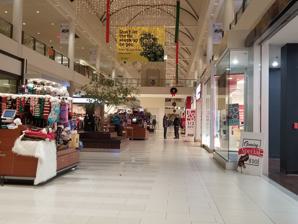
Building: Poughkeepsie Galleria
Country: United States of America
Year built: 1987
Shopping center in Poughkeepsie, New York Poughkeepsie Galleria The Poughkeepsie Galleria in December 2019 Location Poughkeepsie, New York , United States Coordinates 41°37′34″N 73°55′14″W / 41.626241°N 73.920653°W / 41.626241; -73.920653 Opening date August 1, 1987 Management The Pyramid Companies Owner The Pyramid Companies No. of stores and services 105 No. of anchor tenants 4 Total retail floor area 1,100,000 square feet (100,000 m 2 ) No. of floors 2 Parking 2000 spaces Website poughkeepsiegalleriamall .com The Poughkeepsie Galleria is a shopping center on U.S. 9 in the Town of Poughkeepsie, New York , located just north of Wappingers Falls , and is the largest shopping center in Dutchess County . The mall retailers include Macy's , Dick's Sporting Goods , Best Buy , Target , American Eagle , Build-A-Bear , PacSun , Sephora , H&M , and Hollister . The Galleria has an area of 1,100,000-square-foot (100,000 m 2 ) with two floors containing 123 shops and restaurants as well as a 16-screen, stadium-seating Regal Cinemas theater. The Galleria is owned and managed by The Pyramid Companies , a group who also owns and manages regional sister mall the Palisades Center in West Nyack, NY . History Expansion & Policies In the early 1980s, a proposal for a two-story indoor mall in Poughkeepsie, New York was submitted. The mall opened on August 1, 1987 as the Poughkeepsie Galleria Mall. Upon opening, the mall had five anchor stores: G. Fox & Co. , Jordan Marsh , Lechmere , Filene's , and JCPenney . Due to underperformance, the Filene's store closed in 1989 and was replaced with Steinbach , which relocated from South Hills Mall next door. Sears also announced plans to relocate from South Hills Plaza at the same time. Steinbach closed in 1995 and became Dick's Sporting Goods and DSW Shoe Warehouse the same year. Filene's returned to the mall in 1993 by taking over the defunct G. Fox chain, while Sears ultimately opened at the mall after Jordan Marsh was vacated. Montgomery Ward also moved into the mall in the early 1990s, becoming the sixth anchor and replacing an existing store in Poughkeepsie. In 2004, both DSW and Dick's moved to new locations vacated by Montgomery Ward, while the former Filene's and Lechmere building was converted to Best Buy and Target . During January 2005, the mall announced it would enact and begin enforcing the Pyramid Companies' "MB-18" teenage curfew policy beginning in September 2005, following a large fight involving young teenagers in front of what was then Filene's. Due to the size of the incident, local police were called, and several arrests were made. Filene's was converted to Macy's in 2006. On February 8, 2020, It was announced Sears would shutter as part of an ongoing decision to eliminate their traditional brick-and-mortar format. On June 23, 2020, JCPenney announced that they would also close their location at the Poughkeepsie Galleria. In 2021, the vacant store was used a COVID-19 vaccine distribution site. In October 2022, the Poughkeepsie Galleria has announced newest additions: 110 Grill, The Village Pancake Factory, and Windsor . References